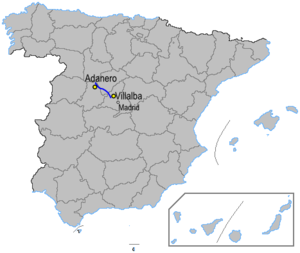
L'AP-6 appelée aussi Autopista del Noroeste est une autoroute à péage d'Espagne reliant Madrid à Villacastin en Vieille-Castille. Elle est l'une des premières autoroutes payantes du pays, un premier tronçon de celle-ci ayant été ouvert à la circulation en 1965. Cette autoroute est intégrée dans l'autovía A-6 de Villalba à Adanero et qui permet de rejoindre La Corogne de manière directe ou encore Valladolid, León et Oviedo par les autovias radiales.
L'Autovía del Noroeste A-6 est une autoroute qui permet de relier Madrid aux grandes villes du nord-ouest de l'Espagne.